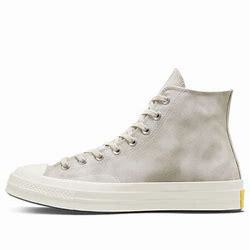
Brand: Converse
Model: Chuck Taylor All Star 1970S Canvas